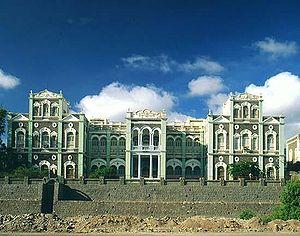
Aden est une ville du Yémen, située à 170 km à l'est du détroit Bab el Mandeb. Elle est peuplée d'environ 990 000 habitants. C'est aussi un port naturel, construit sur un ancien site volcanique, déjà utilisé par le royaume antique d'Awsan entre les VIIᵉ et Vᵉ siècles av. J.-C.. La ville donne son nom au golfe d'Aden.